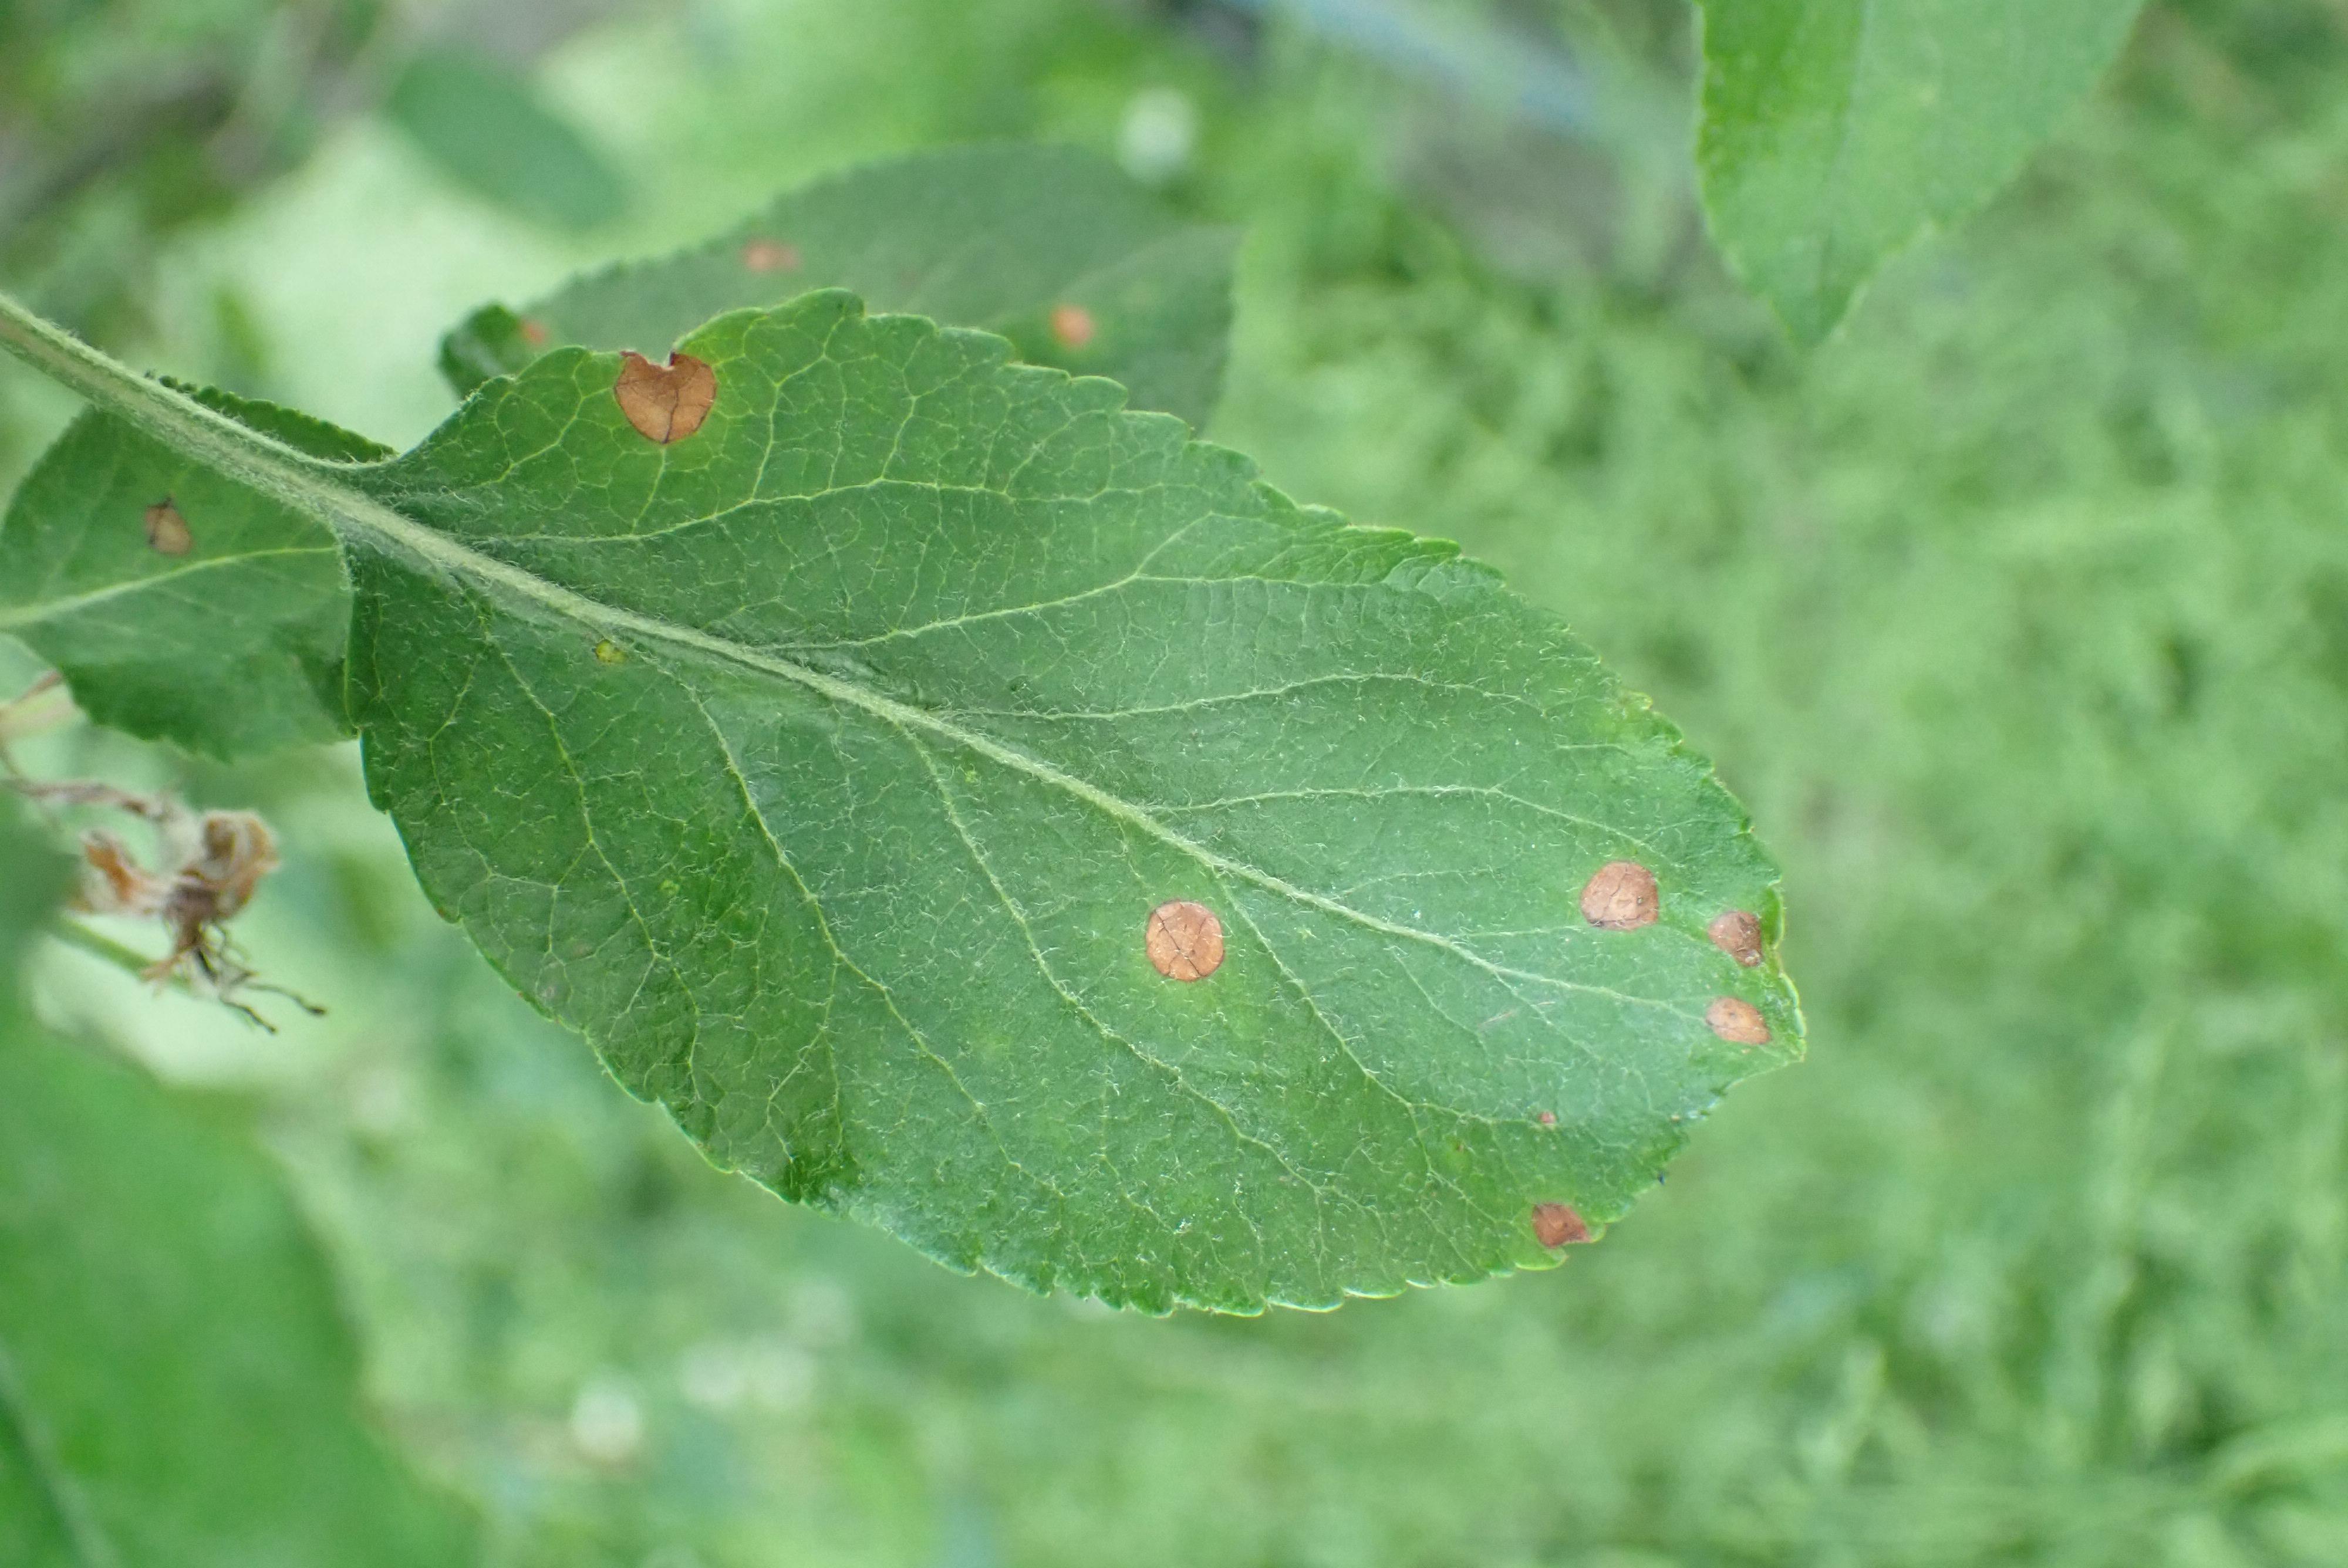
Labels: frog_eye_leaf_spot